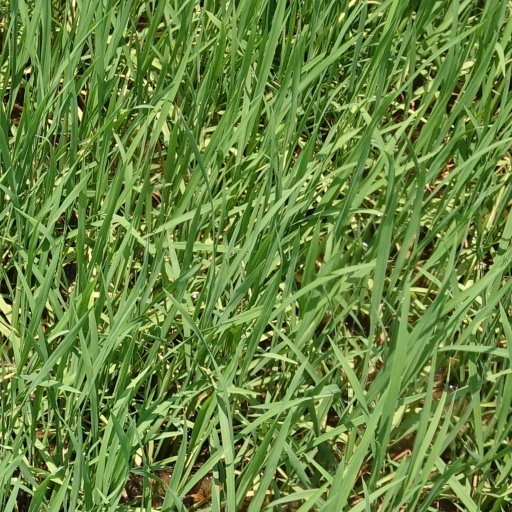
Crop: rice